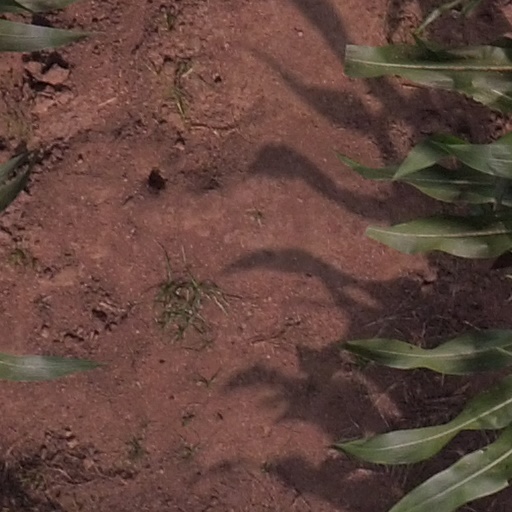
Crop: maize; corn